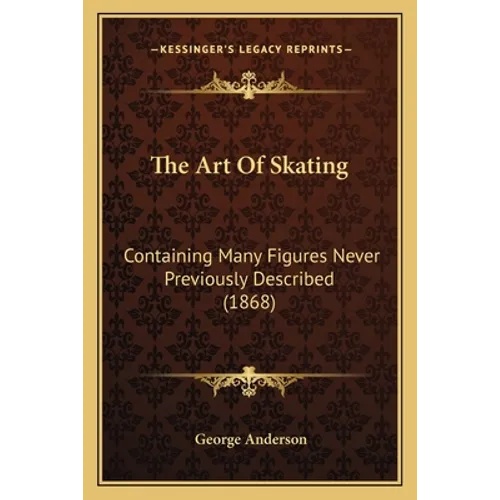
The Art Of Skating: Containing Many Figures Never Previously Described (1868) - Paperback
by George Anderson (Author) The Art of Skating is a book written by George Anderson and originally published in 1868. The book is a comprehensive guide to the art of figure skating, containing many figures and techniques that had never been previously described in any other skating manual. The book covers both the basics of skating, such as proper posture and balance, as well as more advanced techniques, including jumps, spins, and intricate footwork. The author provides detailed instructions and illustrations for each figure, making it easy for skaters of all levels to follow along. The book also includes tips and advice on how to improve your skating skills and how to prepare for competitions. Overall, The Art of Skating is a valuable resource for anyone interested in the sport of figure skating, whether they are beginners or experienced skaters looking to improve their skills.With Illustrations, Diagrams, And Plain Directions For The Acquirement Of The Most Difficult And Elegant Movements.This scarce antiquarian book is a facsimile reprint of the old original and may contain some imperfections such as library marks and notations. Because we believe this work is culturally important, we have made it available as part of our commitment for protecting, preserving, and promoting the world's literature in affordable, high quality, modern editions, that are true to their original work. Number of Pages: 100 Dimensions: 0.21 x 9 x 6 IN Illustrated: Yes Publication Date: September 10, 2010
Brand: Books by splitShops
Category: Sporting Goods > Athletics > Figure Skating & Hockey